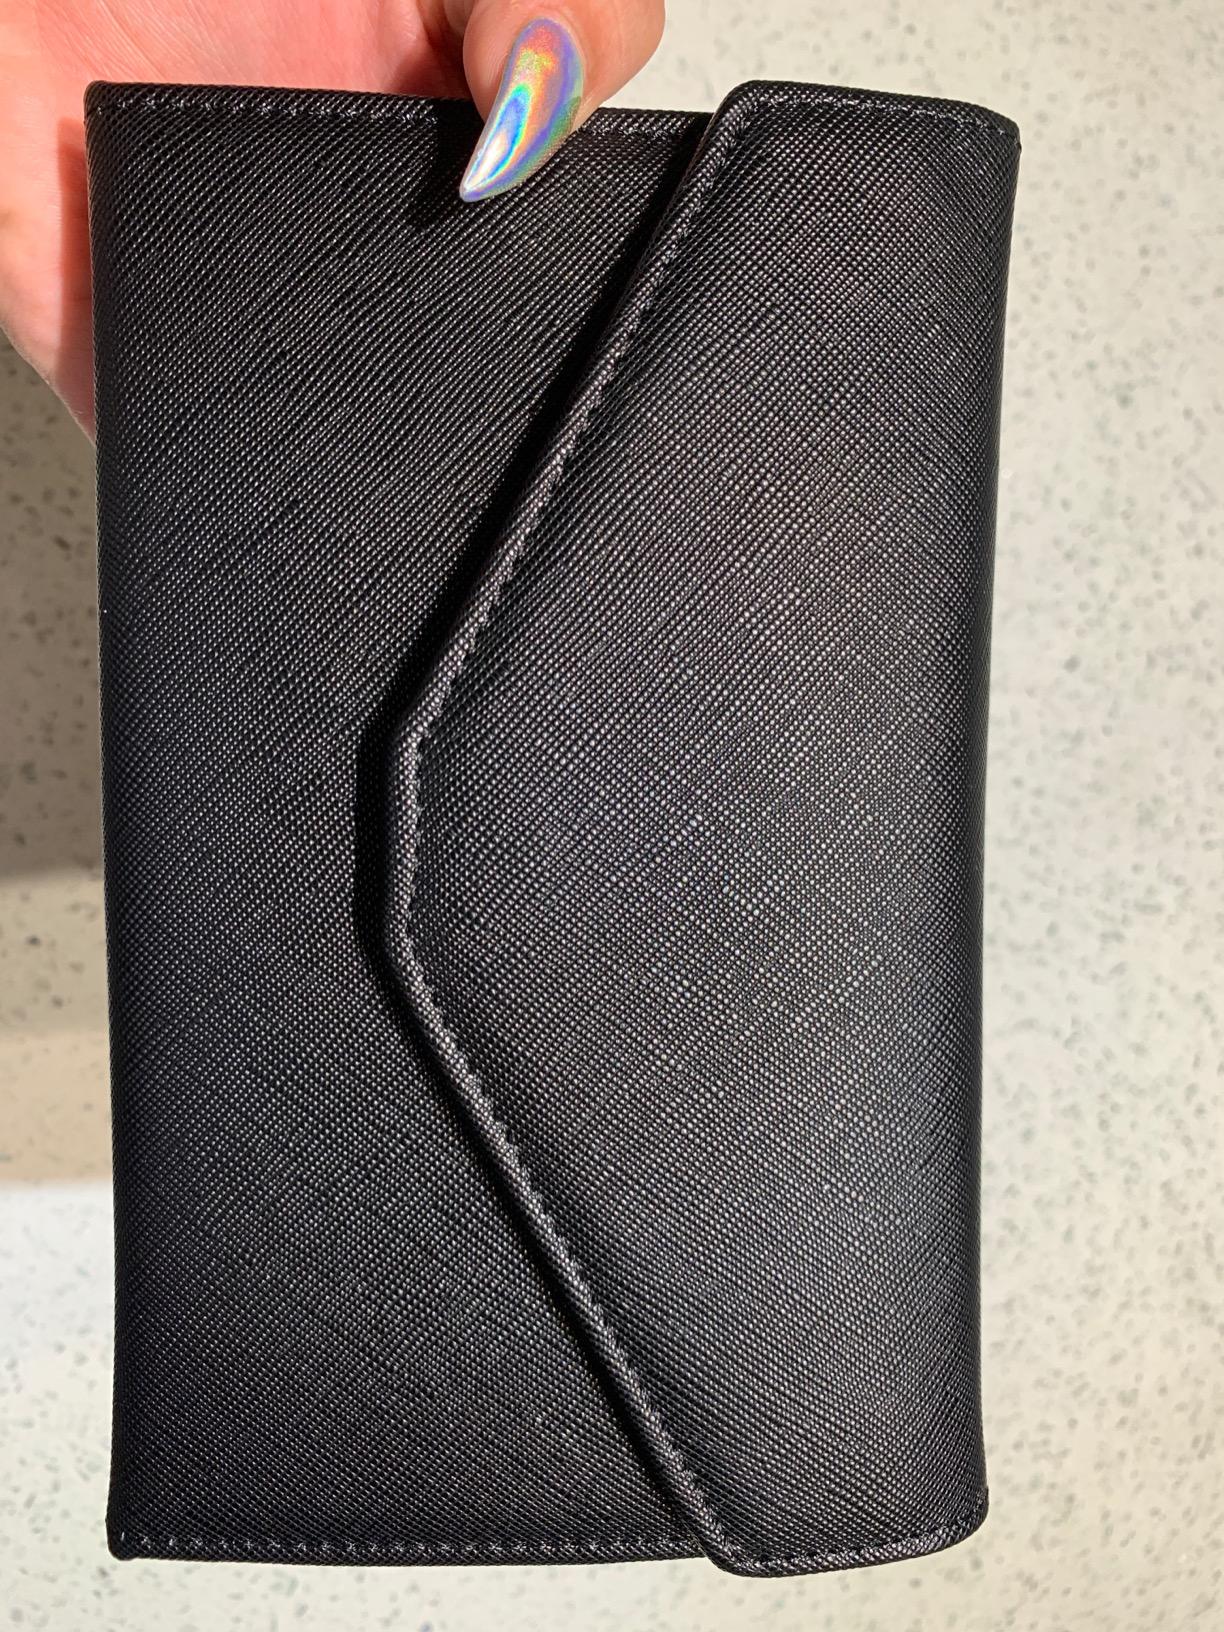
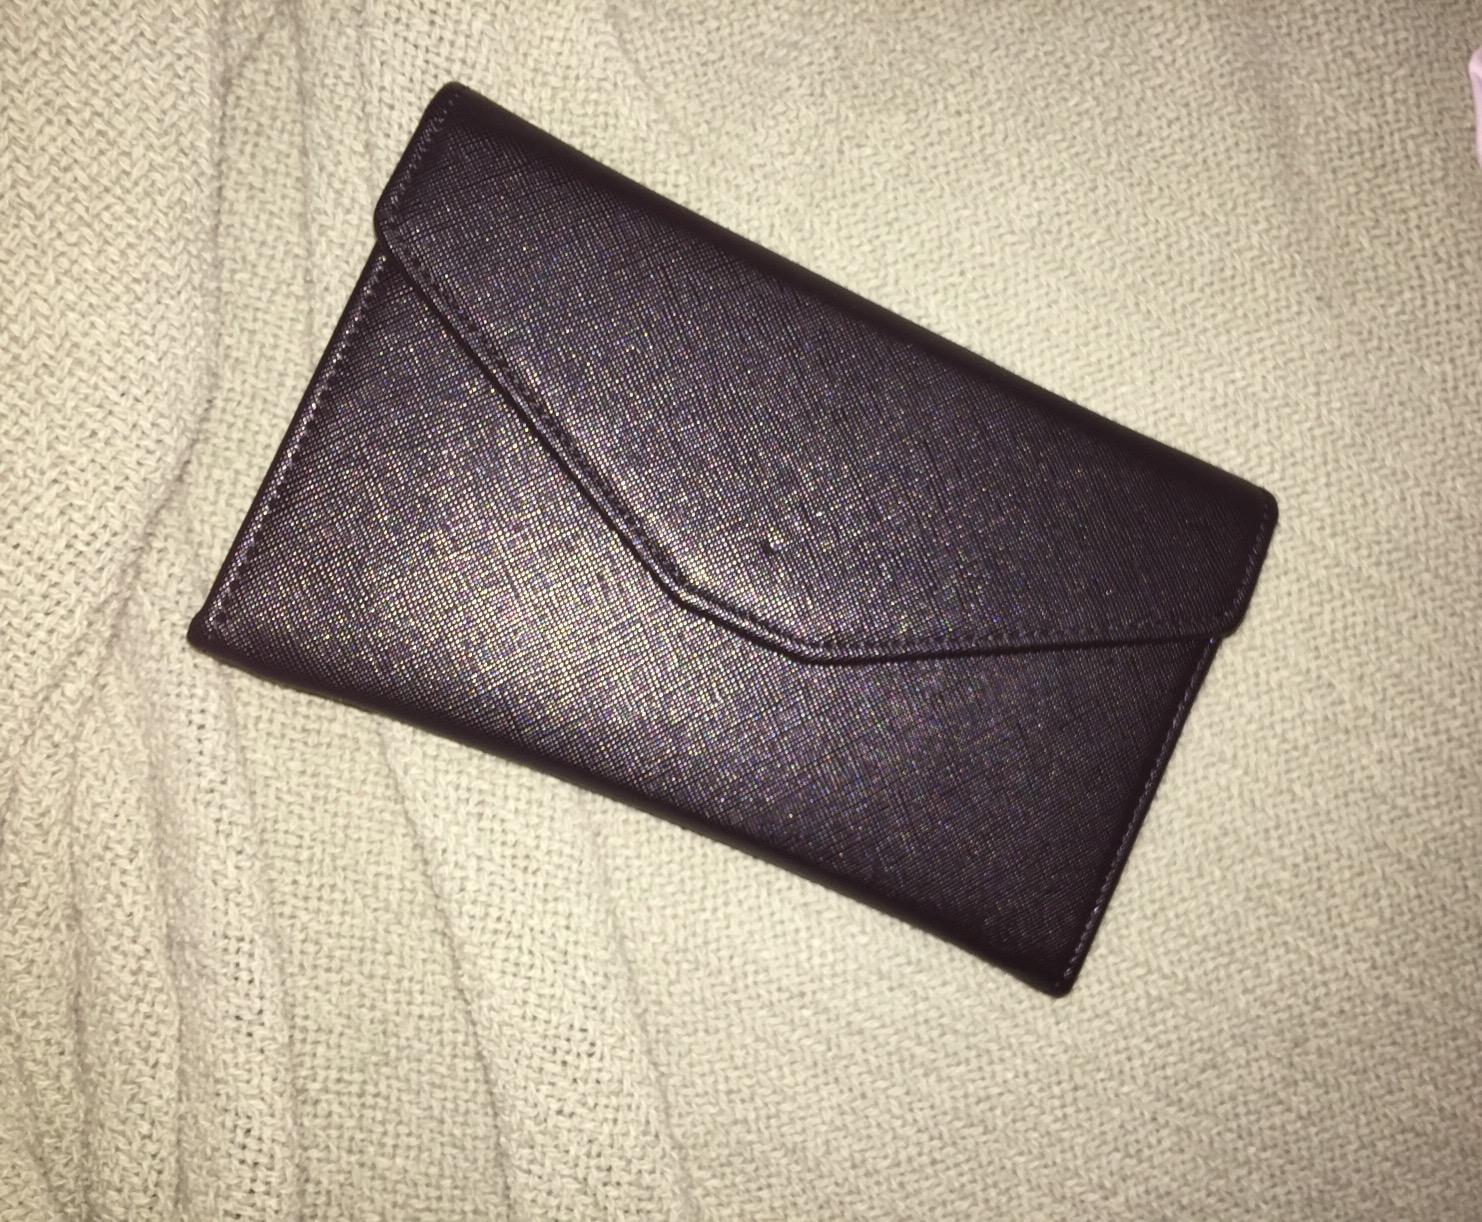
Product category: accessories_wallet
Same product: yes